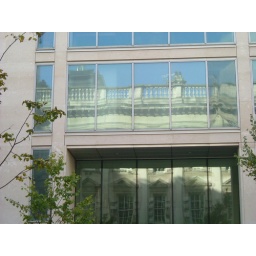
Belfast City Hall reflected in the windows of the building opposite.